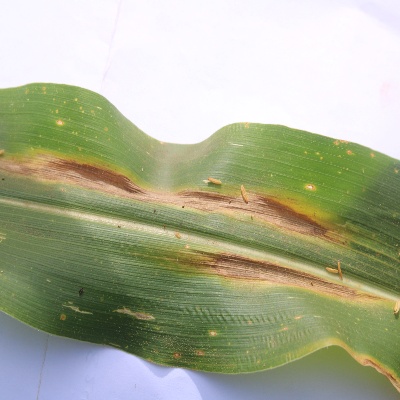
Crop: Maize
Condition: leaf blight